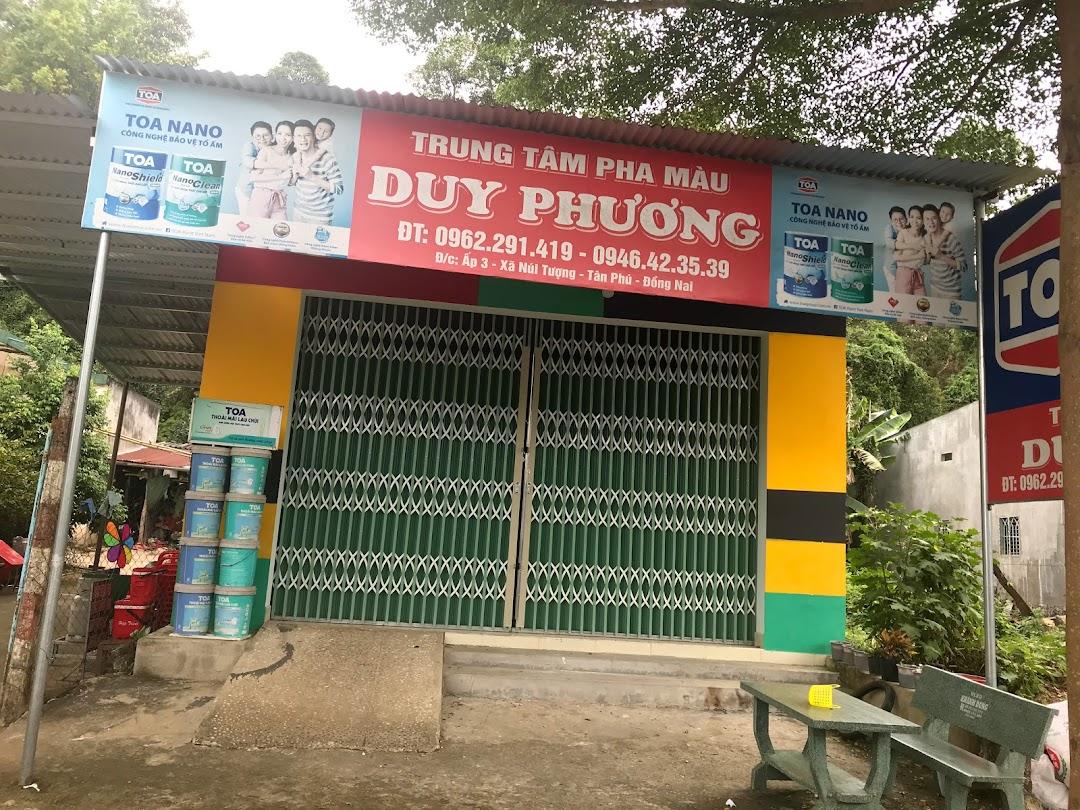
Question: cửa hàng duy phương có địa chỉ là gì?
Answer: cửa hàng có địa chỉ là ấp 3, xã núi tượng, tân phú, đồng nai